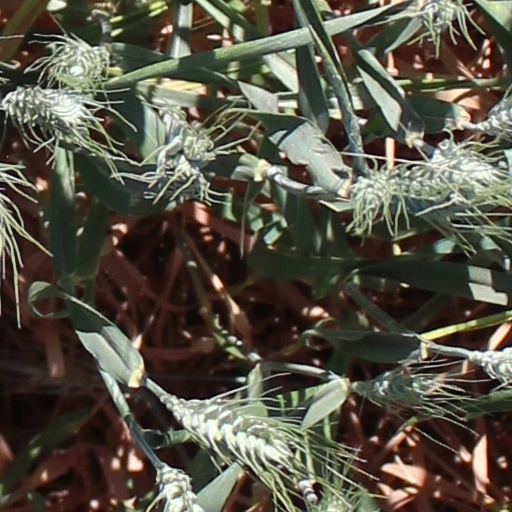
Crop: wheat